Willard D. Straight House

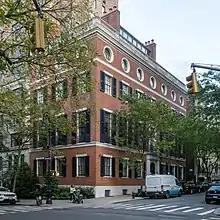
Willard D. Straight House

The Willard D. Straight House is a mansion at 1130 Fifth Avenue, at 94th Street, in the Carnegie Hill section of the Upper East Side of Manhattan in New York City, United States. The mansion was designed by Delano & Aldrich in the neo-Georgian style and was completed in 1915 as the New York City residence of Willard Dickerman Straight. The mansion is a New York City designated landmark.